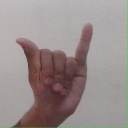
अक्षर: य